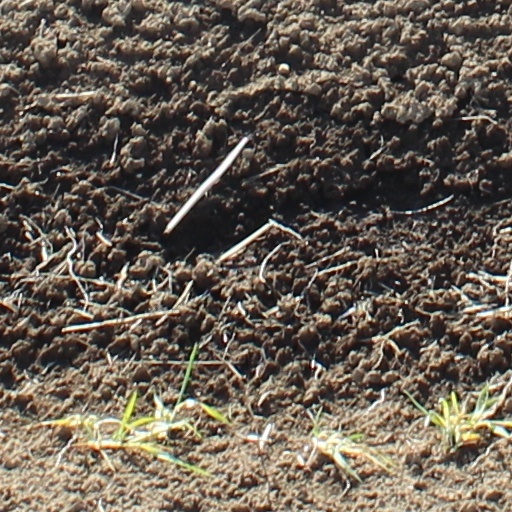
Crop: wheat